Gaddalakonda Ganesh

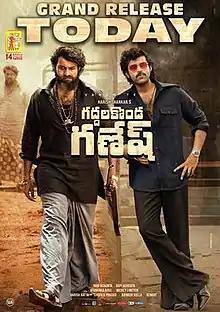
Theatrical release poster

Gaddalakonda Ganesh is a 2019 Indian Telugu-language action comedy film directed by Harish Shankar and produced by Ram Achanta and Gopichand Achanta under the 14 Reels Plus banner. It is a remake of the 2014 Tamil film "Jigarthanda" which itself was inspired by the 2006 South Korean film "A Dirty Carnival". The film stars Varun Tej, Atharvaa, Pooja Hegde, and Mirnalini Ravi. The film marks the Telugu debut of Atharvaa and Mirnalini Ravi. Principal photography began in February 2019 and wrapped in September 2019. The film has music composed by Mickey J. Meyer, cinematography was handled by Ayananka Bose, and editing by Chota K. Prasad.